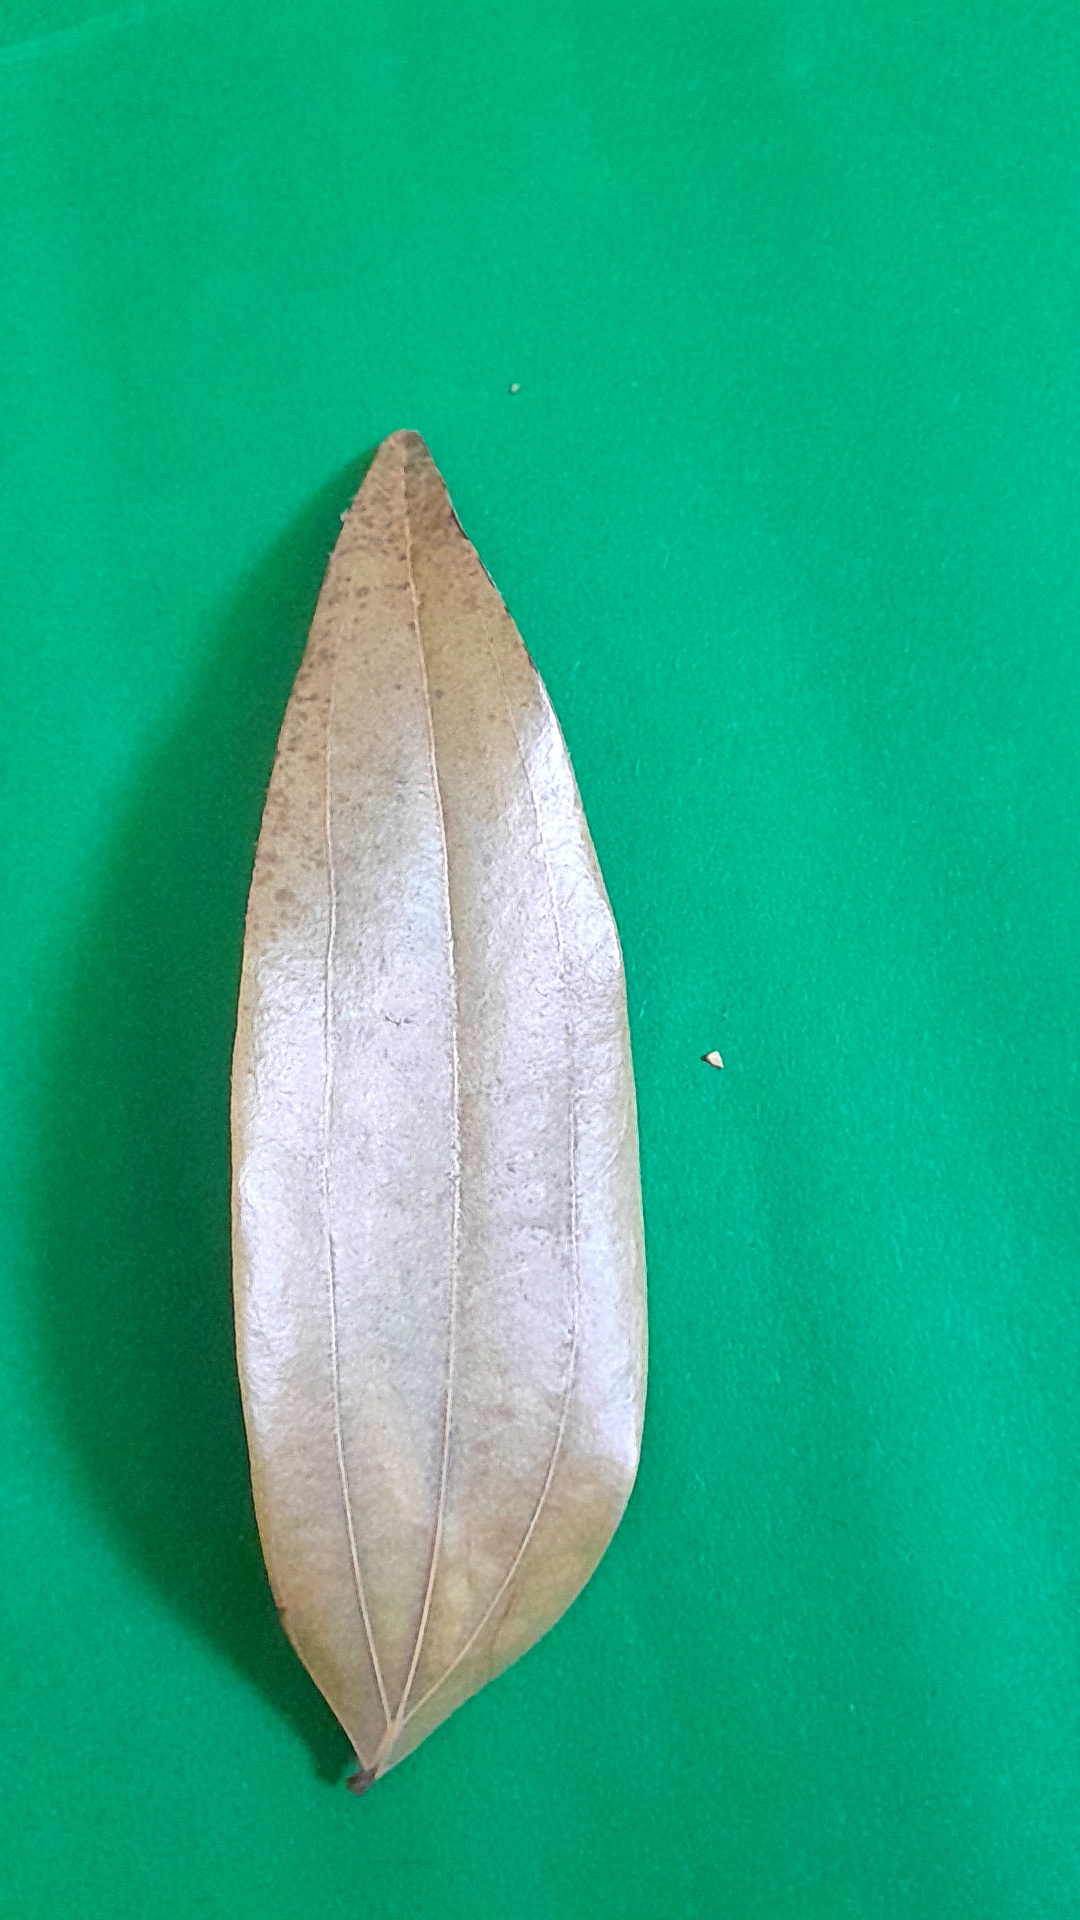
Label: Dry Leaf